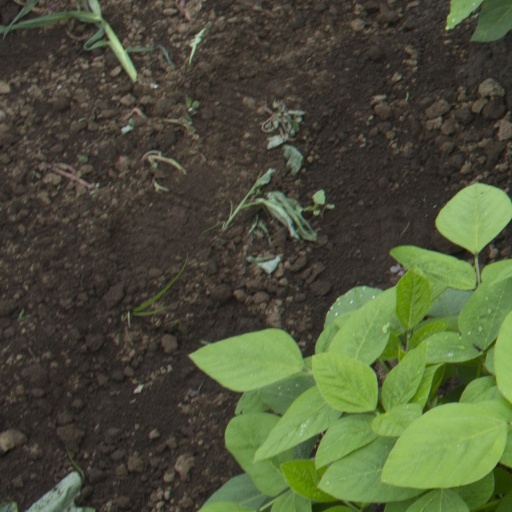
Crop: soybean